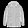
Label: Coat